Passing pocket

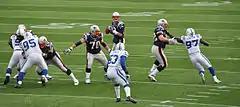
Tom Brady in the pocket

The passing pocket, usually referred to as the pocket, is a term used in American football to describe the area in the backfield created on a passing play where the offensive line forms a wall of protection around the quarterback. This allows him adequate time to find an open receiver and to pass the ball. The offensive line will drop back slightly, creating a U-shaped protected area for the quarterback to find an open receiver and pass the ball.